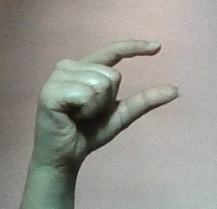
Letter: dal